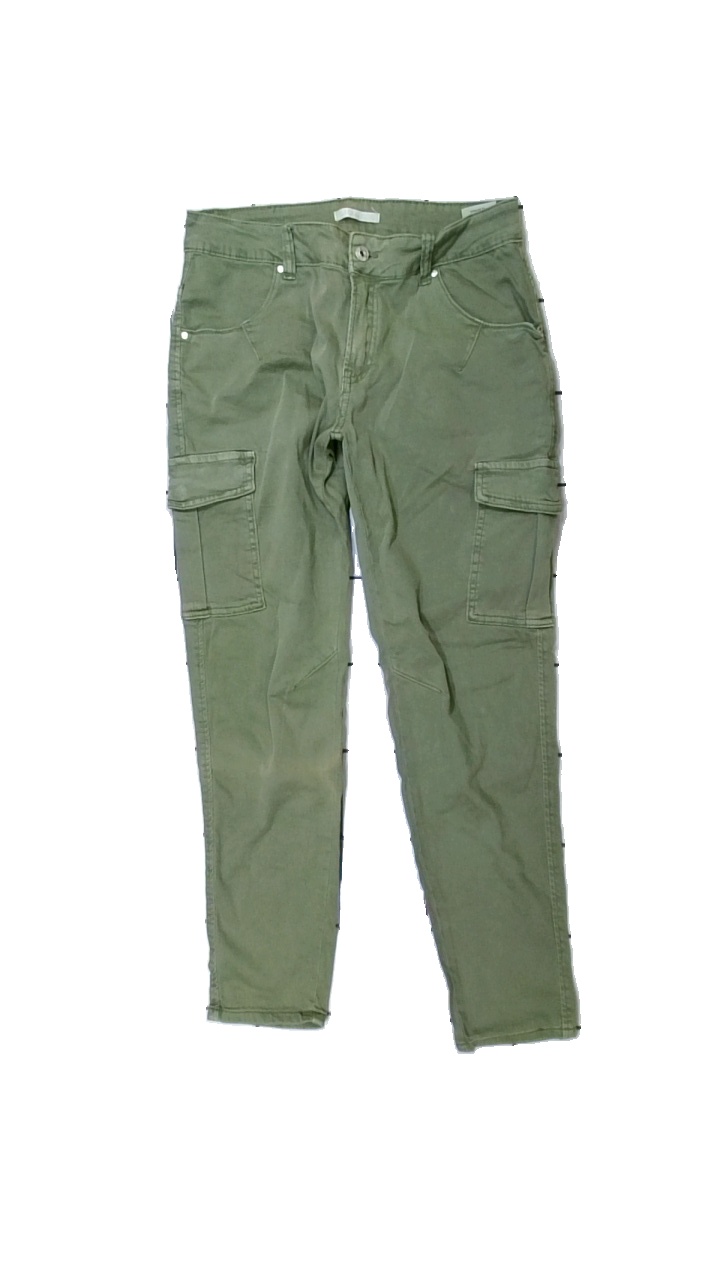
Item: Trousers (Ladies)
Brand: Place Du Jour
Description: gröna byxor
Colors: Green
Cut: Regular
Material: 100% cotton
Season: All
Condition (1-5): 5
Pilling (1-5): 5
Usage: Reuse
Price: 50-100